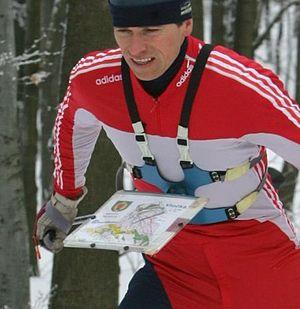
Le ski d'orientation est une course d'endurance en ski de fond et fait partie des sports d'hiver. Il est une des quatre disciplines d'orientation reconnues par la IOF. Un coureur de ski performant combine une grande endurance physique, de la force et d'excellentes habiletés techniques de ski avec la capacité de s'orienter et de faire les meilleurs choix d'itinéraires tout en skiant à grande vitesse.